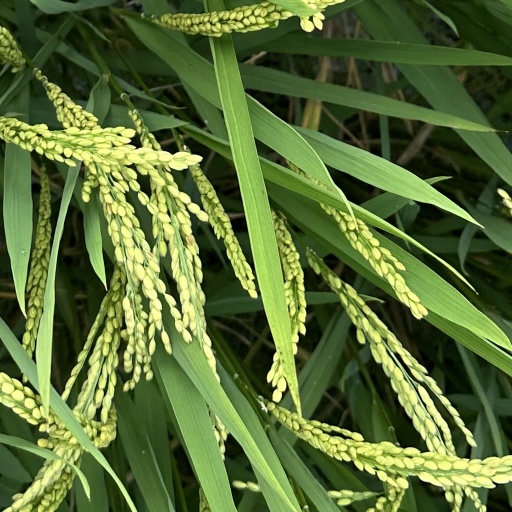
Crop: rice